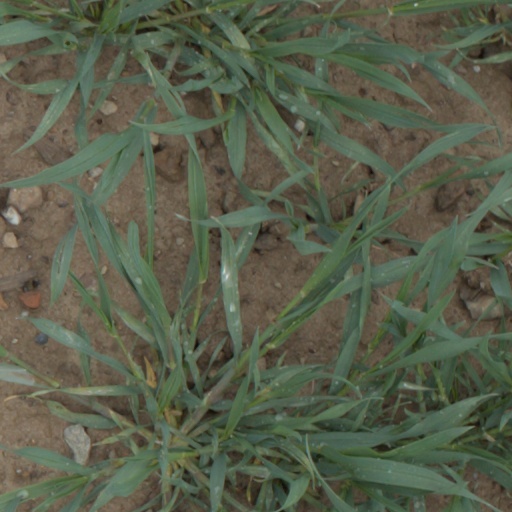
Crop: wheat